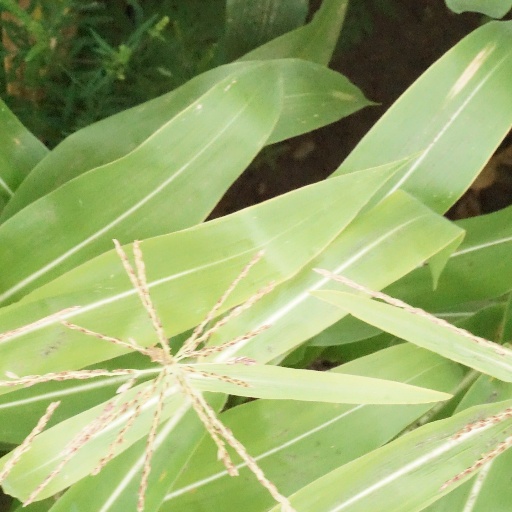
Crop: maize; corn